Aaro Pajari

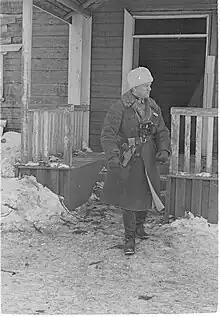
Colonel Pajari in front of Tolvajärvi's headquarters. SA-kuvat

His greatest achievement was the Finnish victory at the Battle of Tolvajärvi in the Winter War, where his small Finnish force smashed a far larger Soviet army. Pajari went on to serve throughout the Winter, Continuation, and Lapland wars, becoming famous for his success in leading small unit, and guerrilla style operations.